Mr. Monk Goes to Hawaii

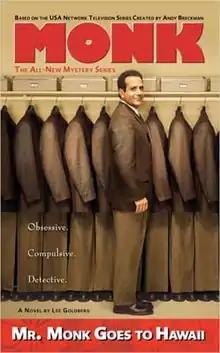
1st edition 2006 paperback cover

Mr. Monk Goes to Hawaii is the second novel based on the "Monk" television series. It was written in 2006 by Lee Goldberg.